Mrittika Maya

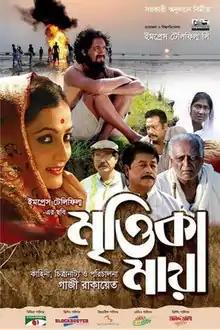
Film poster

Mrittika Maya is a Bangladeshi film about the heartbreaking life of an old potter. The film's script, screenplay and direction were done by Gazi Rakayet and produced by Faridur Reza Sagar and Gazi Rakaet. The star casts of this film include Lutfur Rahman George, Mamunur Rashid, Pijush Bandhopadhyay, Akhteruzzaman, Wahida Mollick Jolly, Mrinal Dutta and many more. The film was released for the mass audience on September 6.